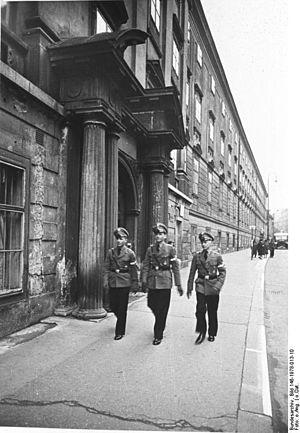
Les Nationalpolitischen Erziehungsanstalten étaient des internats de l'enseignement secondaire sous le Troisième Reich. Elles étaient destinées à devenir les écoles de l'élite du Reich.